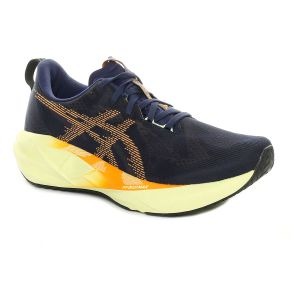
Asics Scarpa da Running Uomo  Novablast 5 Blu Giallo   Sconto 10%
Prezzo: 135,00 €